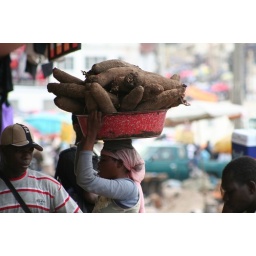
Woman in the street market in Kumasi